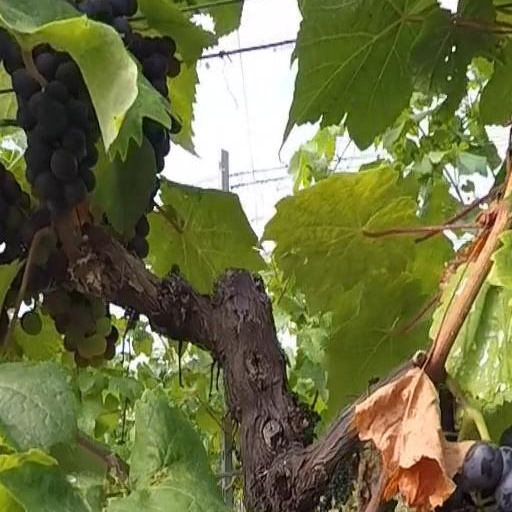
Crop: grape